Sam T. Jack

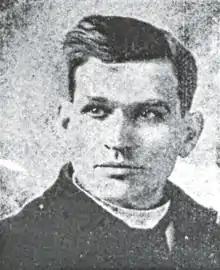
Sam T. Jack from the frontispiece of the promotional biography How He Does It (1895)

Sam T. Jack (31 December 1852 – 1899), a burlesque impresario, was a pioneer of the African-American vaudeville industry in the US with his "Creole Burlesque Show". He was also known for staging increasingly risqué shows in Chicago, where young women appeared wearing only skin-colored tights.